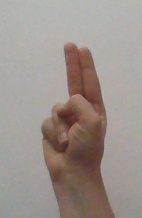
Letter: taa